Christopher Anstey

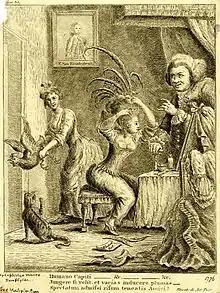
An illustration to Anstey's "An Election Ball" (1776) by Coplestone Warre Bampfylde

The broad 18th century humour of the Guide inevitably met with criticism in some quarters. While the parodies and allusions to Milton, Dryden and the Classical authors were well received, the perversion of Methodist terminology in Prudence's account of her seduction at least caused controversy. To dispel some of this, the second edition contained an epilogue which added considerably to the book's length but light-heartedly tried to meet some of the objections. Nevertheless, a comment at the start of the more prudish 19th century concerning "those violations of decency which disgust us in the New Bath Guide" indicates that they were not forgotten.